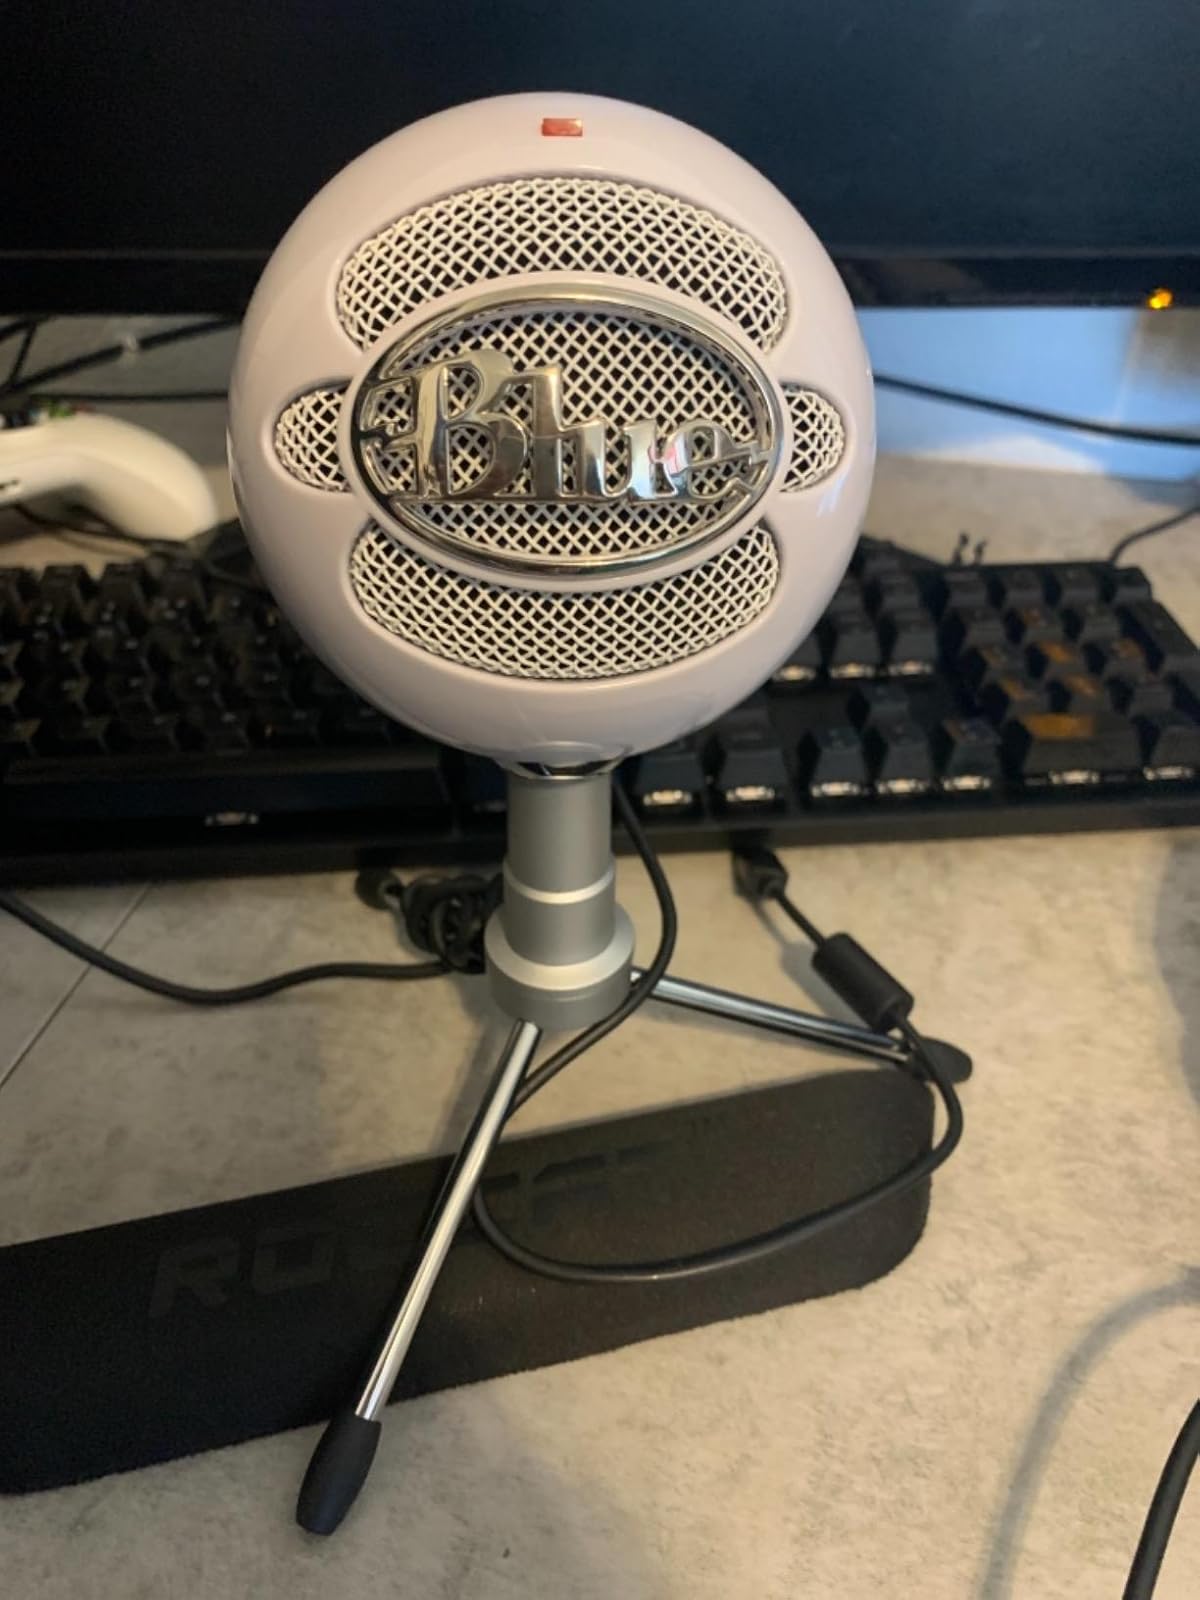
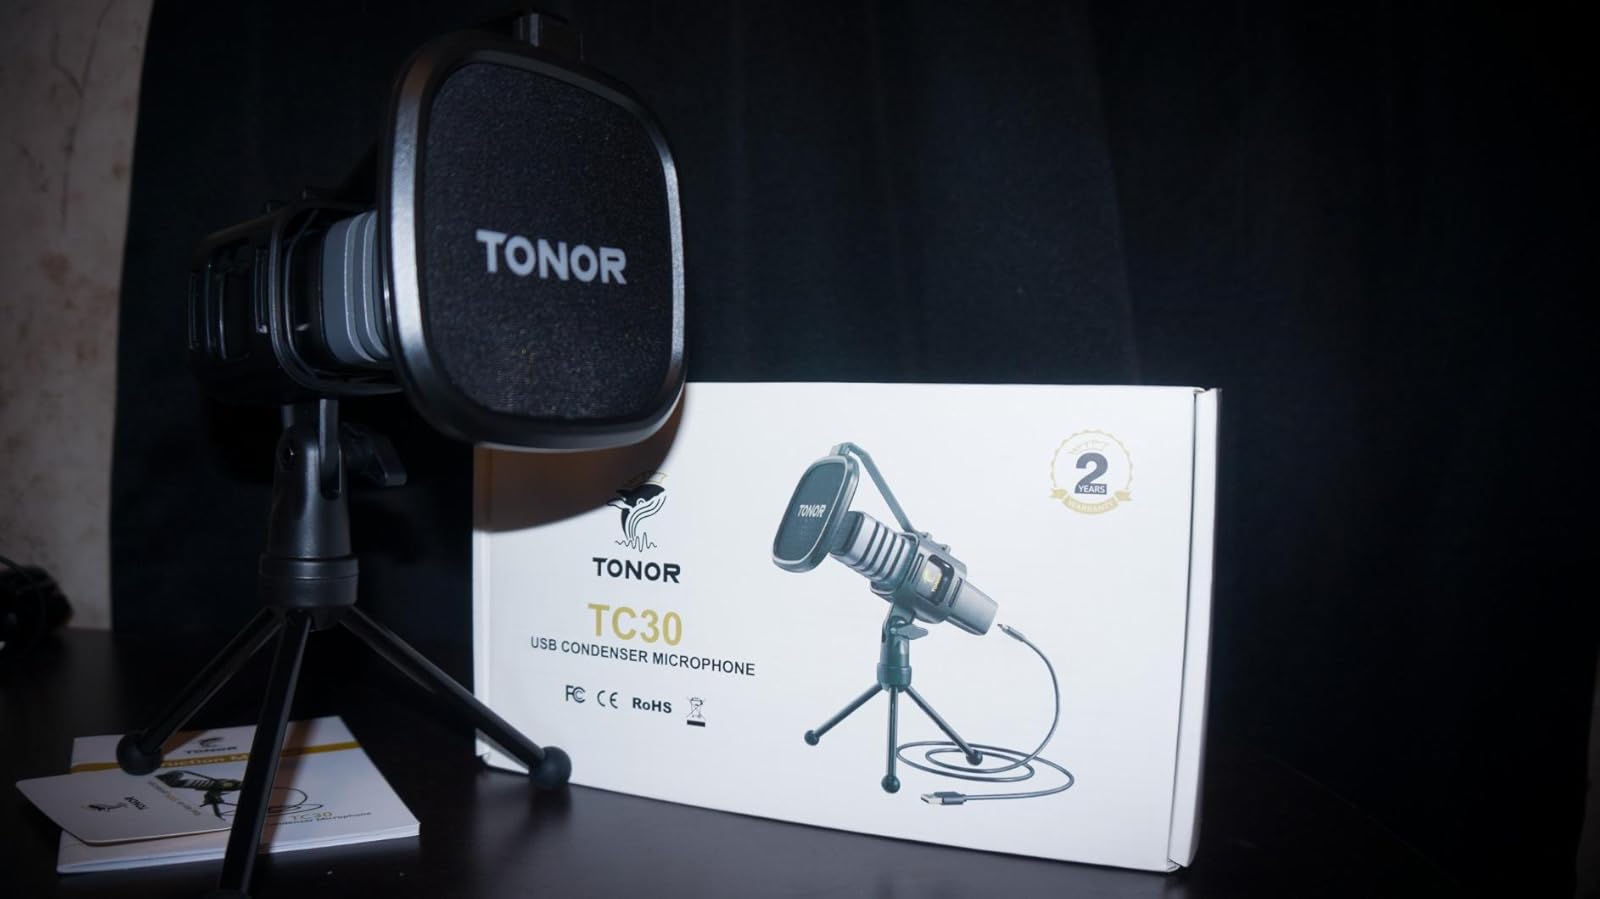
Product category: microphone
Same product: no